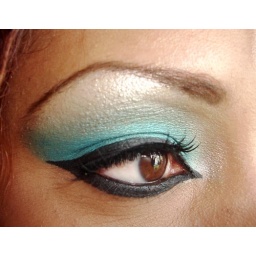
MAC parrot blended from lashline into crease.Vanilla pigment to highlightTons of clinique creamliner in true black Red Cherry lashes